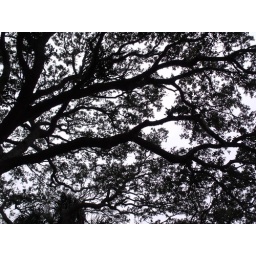
oak tree against the bright overcast sky